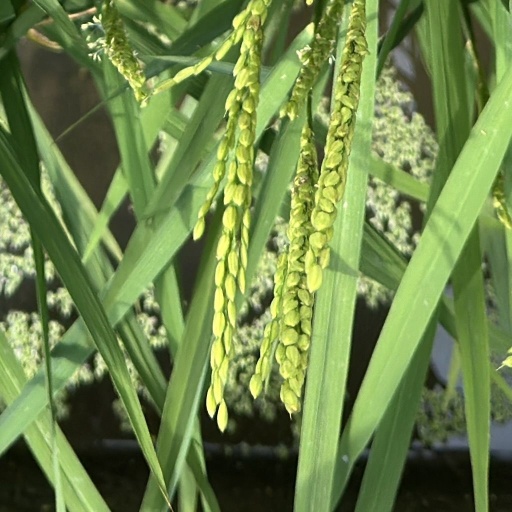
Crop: rice